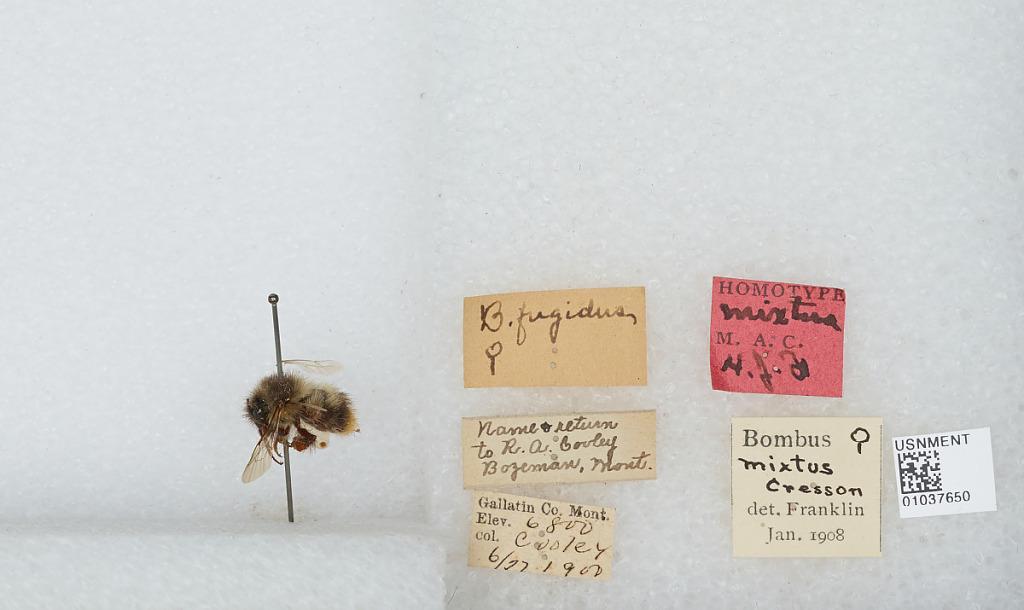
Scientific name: Bombus (Pyrobombus) mixtus Cresson
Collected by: R. Cooley
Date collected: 1900-6-27
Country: United States
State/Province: Montana
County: Gallatin
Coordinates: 45.56, -111.17
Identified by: Franklin